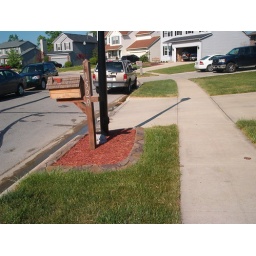
landscaping - around mailbox and nice street lamp post